John Molson Jr.

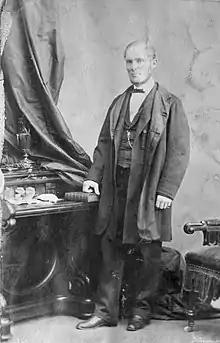
Molson in 1867, photographed by William Notman

John Molson Jr. (October 14, 1787 – July 12, 1860) was a Canadian politician and businessman. He served as director of Molson Bank, president of the Champlain and St. Lawrence Railroad (Canada's first railway), and president of Montreal General Hospital. He was the son of the founder of the Molson family dynasty in Canadian business.